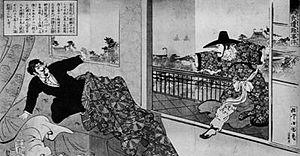
Hong Tjong-ou est considéré comme étant le premier Coréen à s'être rendu en France et comme l'auteur de la première traduction d'un roman coréen dans une langue occidentale. Il a ensuite fait carrière au gouvernement après avoir assassiné Kim Okgyun, un des meneurs du coup d'État de Gapsin.